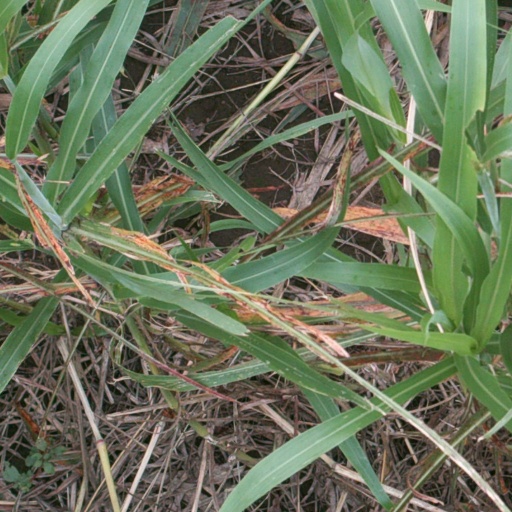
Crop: sorghum